History of BC Rytas

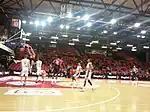
Scene from the LKL season opening game versus Nevėžis Kėdainiai

The new season began with a contract extension for Artūras Jomantas and Artūras Gudaitis, who decided to remain with the club. Following this, Rytas signed David Logan, who had been a EuroLeague star under coach Tomas Pačėsas. On 23 July, the front line was strengthened by the athletic Kenny Kadji. On 27 July, Adam Łapeta signed a new two-year contract. During the summer, team captain Kavaliauskas reportedly had a dispute with the team management concerning his pay.